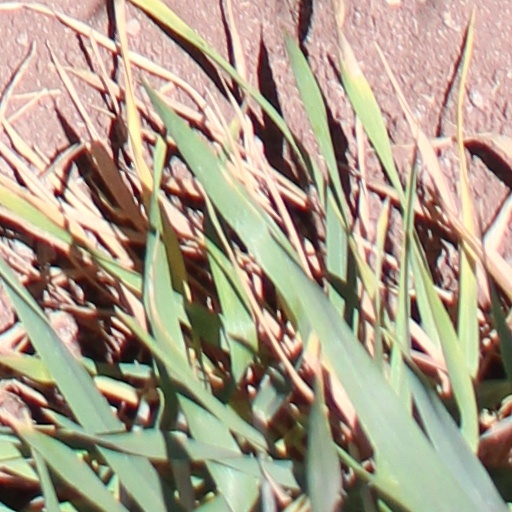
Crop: wheat